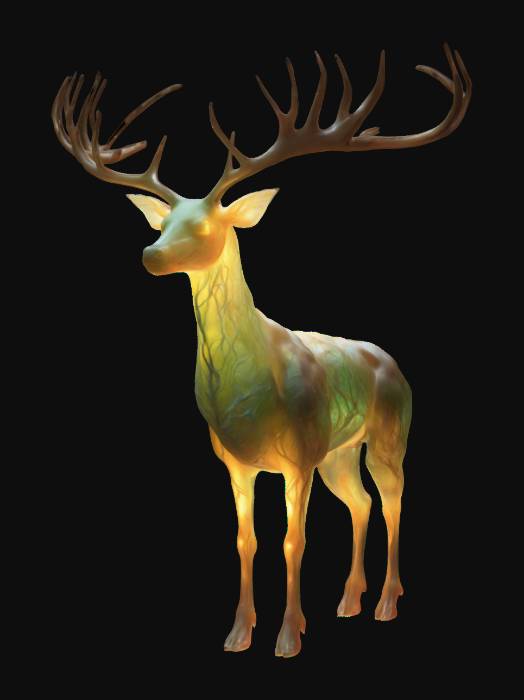
미적 점수 (1~10점): 7